Punic religion

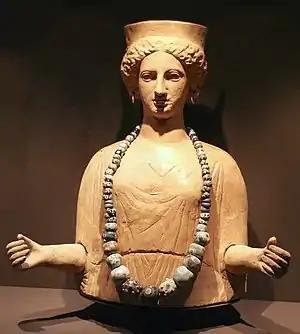
Adorned Statue of the Punic Goddess Tanit, 5th-3rd centuries BC, from the necropolis of Puig des Molins, Ibiza (Spain), now housed in the Archaeology Museum of Catalonia (Barcelona)

The Punic religion, Carthaginian religion, or Western Phoenician religion in the western Mediterranean was a direct continuation of the Phoenician variety of the polytheistic ancient Canaanite religion. However, significant local differences developed over the centuries following the foundation of Carthage and other Punic communities elsewhere in North Africa, southern Spain, Sardinia, western Sicily, and Malta from the ninth century BC onward. After the conquest of these regions by the Roman Republic in the third and second centuries BC, Punic religious practices continued, surviving until the fourth century AD in some cases. As with most cultures of the ancient Mediterranean, Punic religion suffused their society and there was no stark distinction between religious and secular spheres. Sources on Punic religion are poor. There are no surviving literary sources and Punic religion is primarily reconstructed from inscriptions and archaeological evidence. An important sacred space in Punic religion appears to have been the large open air sanctuaries known as tophets in modern scholarship, in which urns containing the cremated bones of infants and animals were buried. There is a long-running scholarly debate about whether child sacrifice occurred at these locations, as suggested by Greco-Roman and biblical sources.